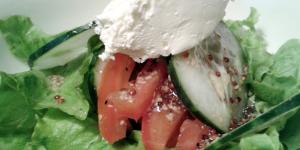
ensalada de pepino y queso crema